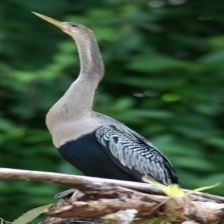
Species: ANHINGA
Scientific name: ANHINGA ANHINGA